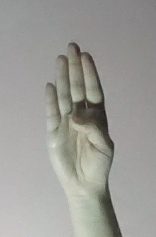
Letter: kaaf